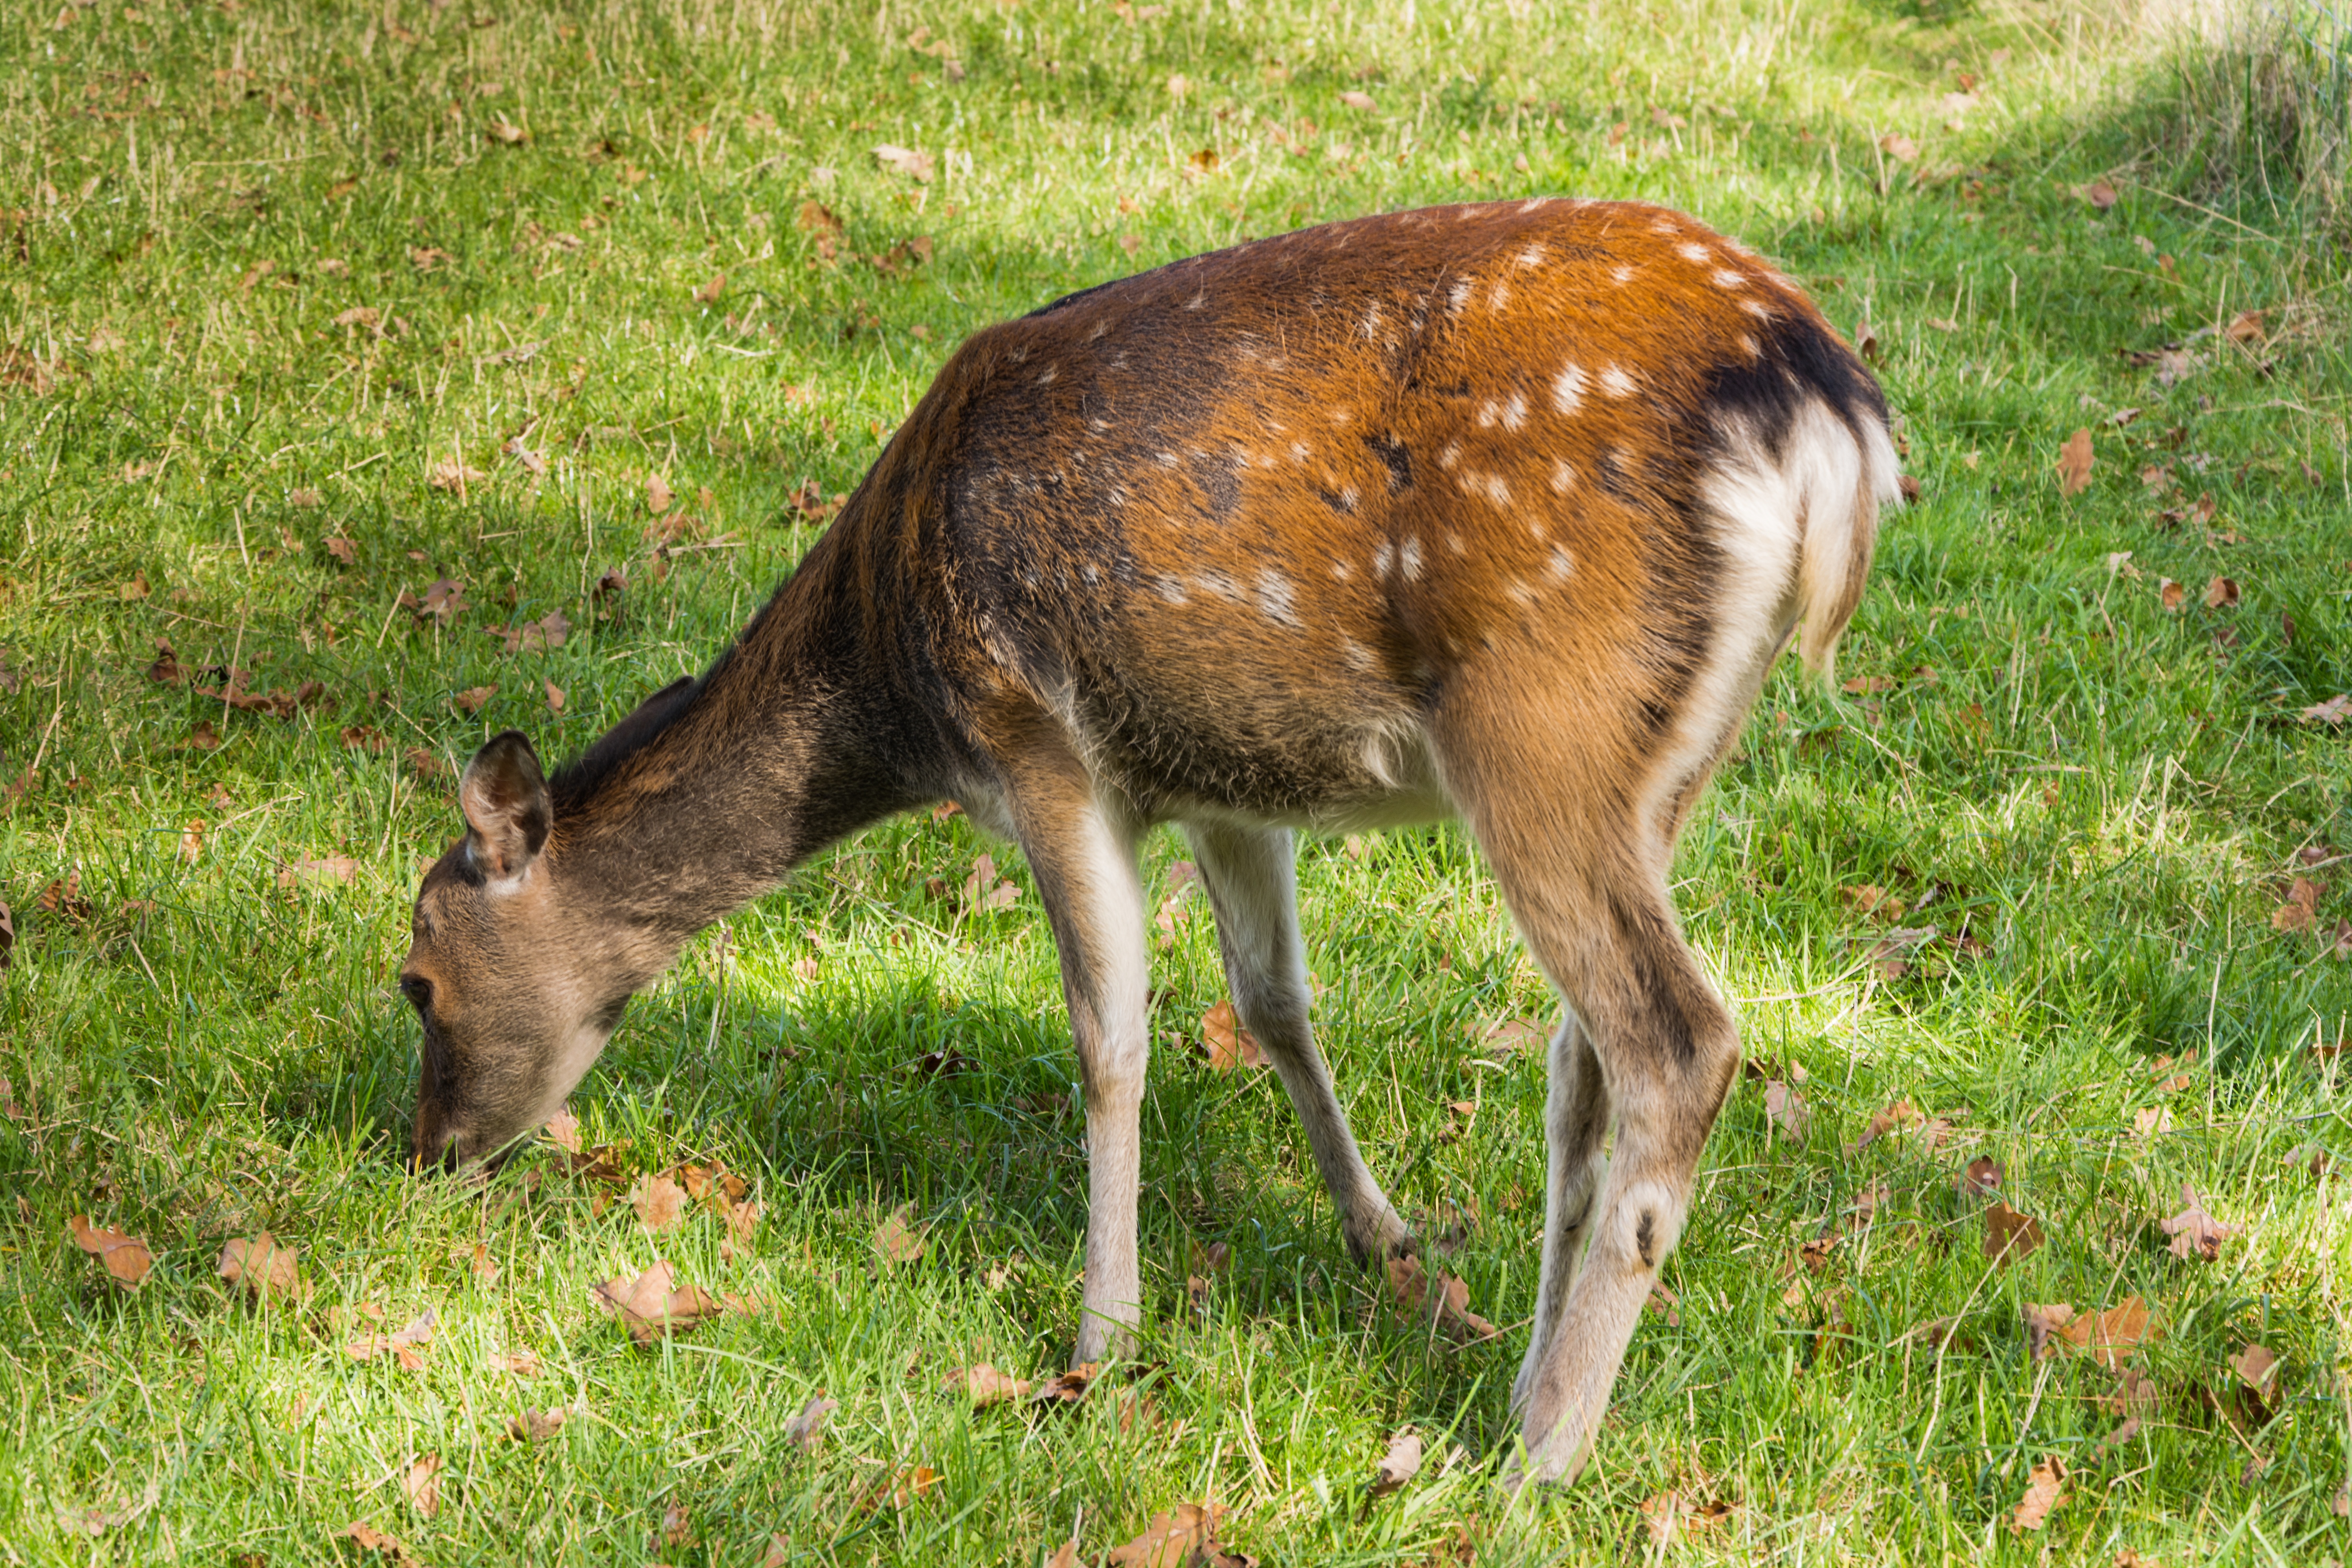
wildlife, deer, grazing, mammal, fauna, graze, vertebrate, roe deer, white tailed deer, forest animal, eat grass, musk deer